Heterorhina elegans

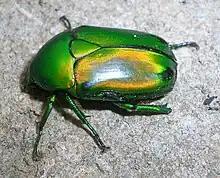
The colour changes with angle and lighting

Adult beetles are emerald green with some varieties blue, red (var. "fulgidissima"), indigo, or black (var. "anthracina"). The sides of the hind coxae are orange. The elytra are glazed, with no deep pits on the surface and only tiny spots arranged in lines. The prothorax has punctures only along the sides and the scutellum is without any punctures. The antennae, legs, suture margins, posterior of the elytra and the apical calli are black. The clypeus may have some punctures and is squarish with parallel sides. The front margin is straight and toothed in the middle, the tooth is minutely notched. The forehead has lobed ridges running longitudinally. On the underside the sternal process is narrow and blunt, slightly curved. The middle and hind tibia are fringed with hairs in both the male and female. The hind tibiae bear a tuft of hairs near the tip with the males having longer hind tarsi than the females with the abdomen channelled beneath allowing them to mount females.